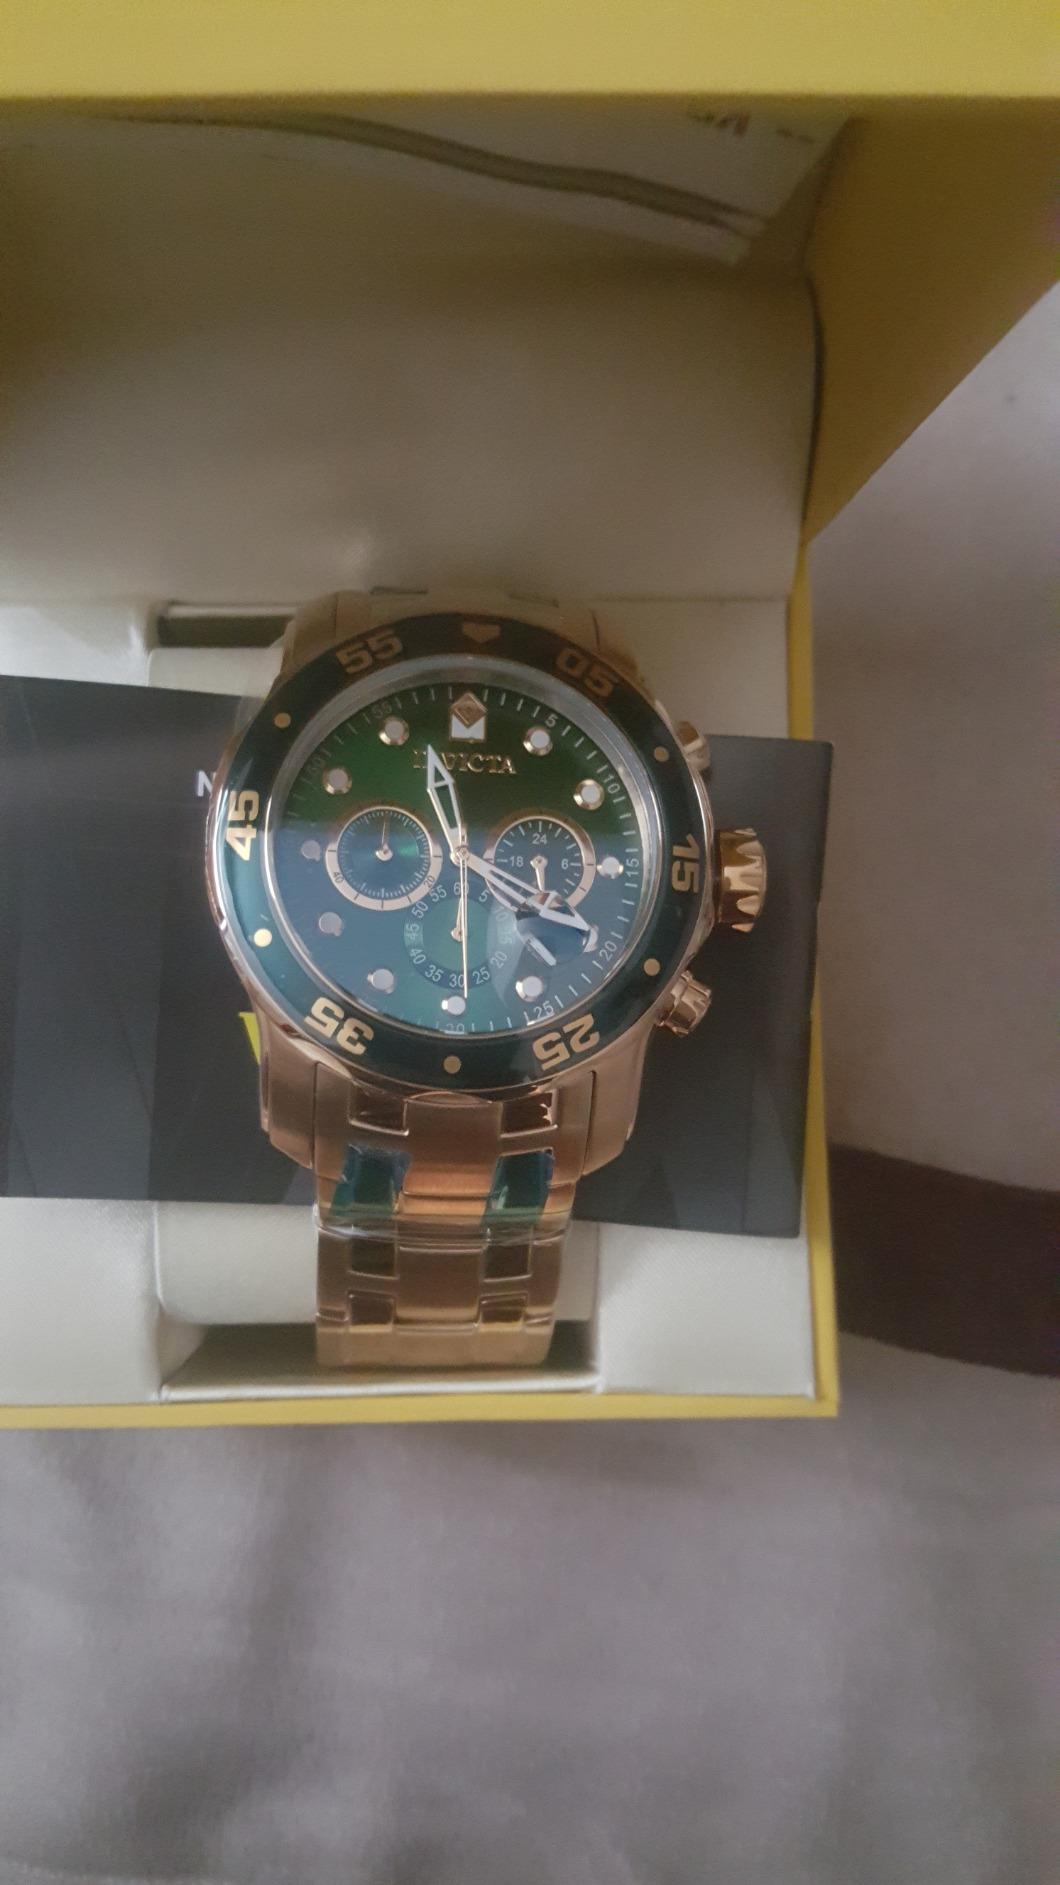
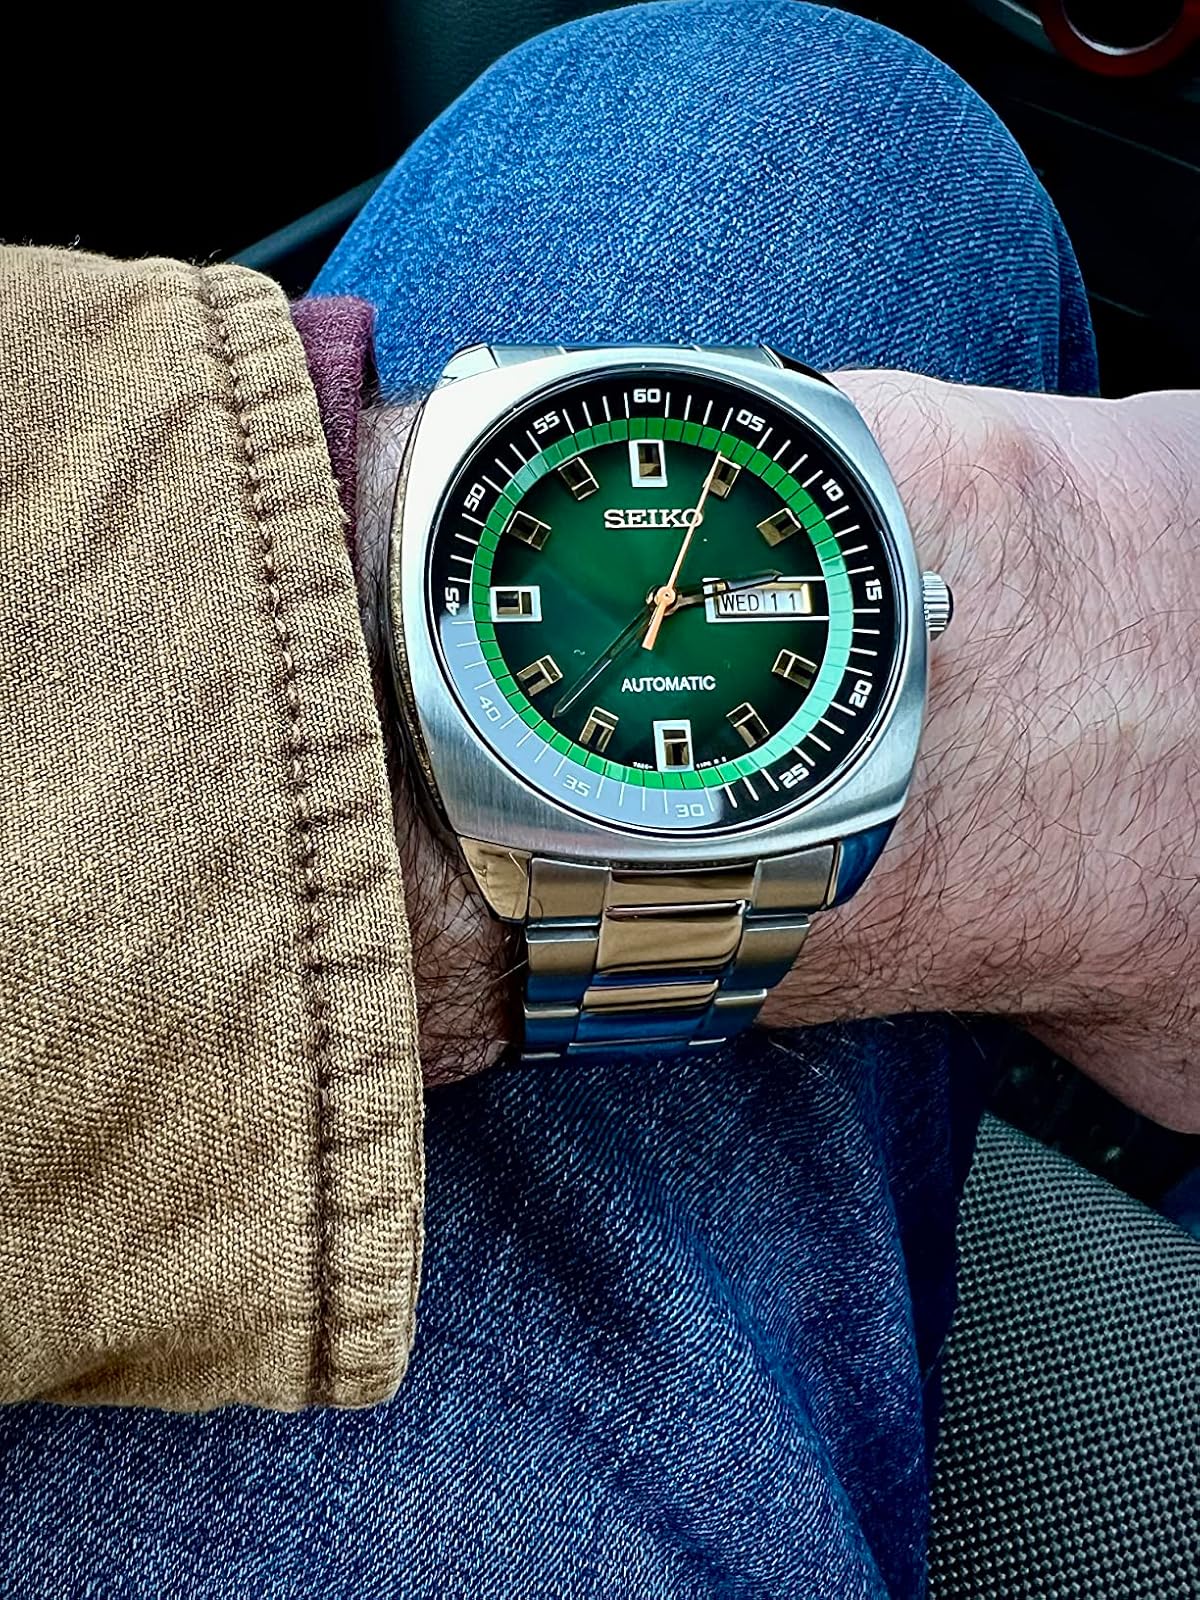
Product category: accessories_watch
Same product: no